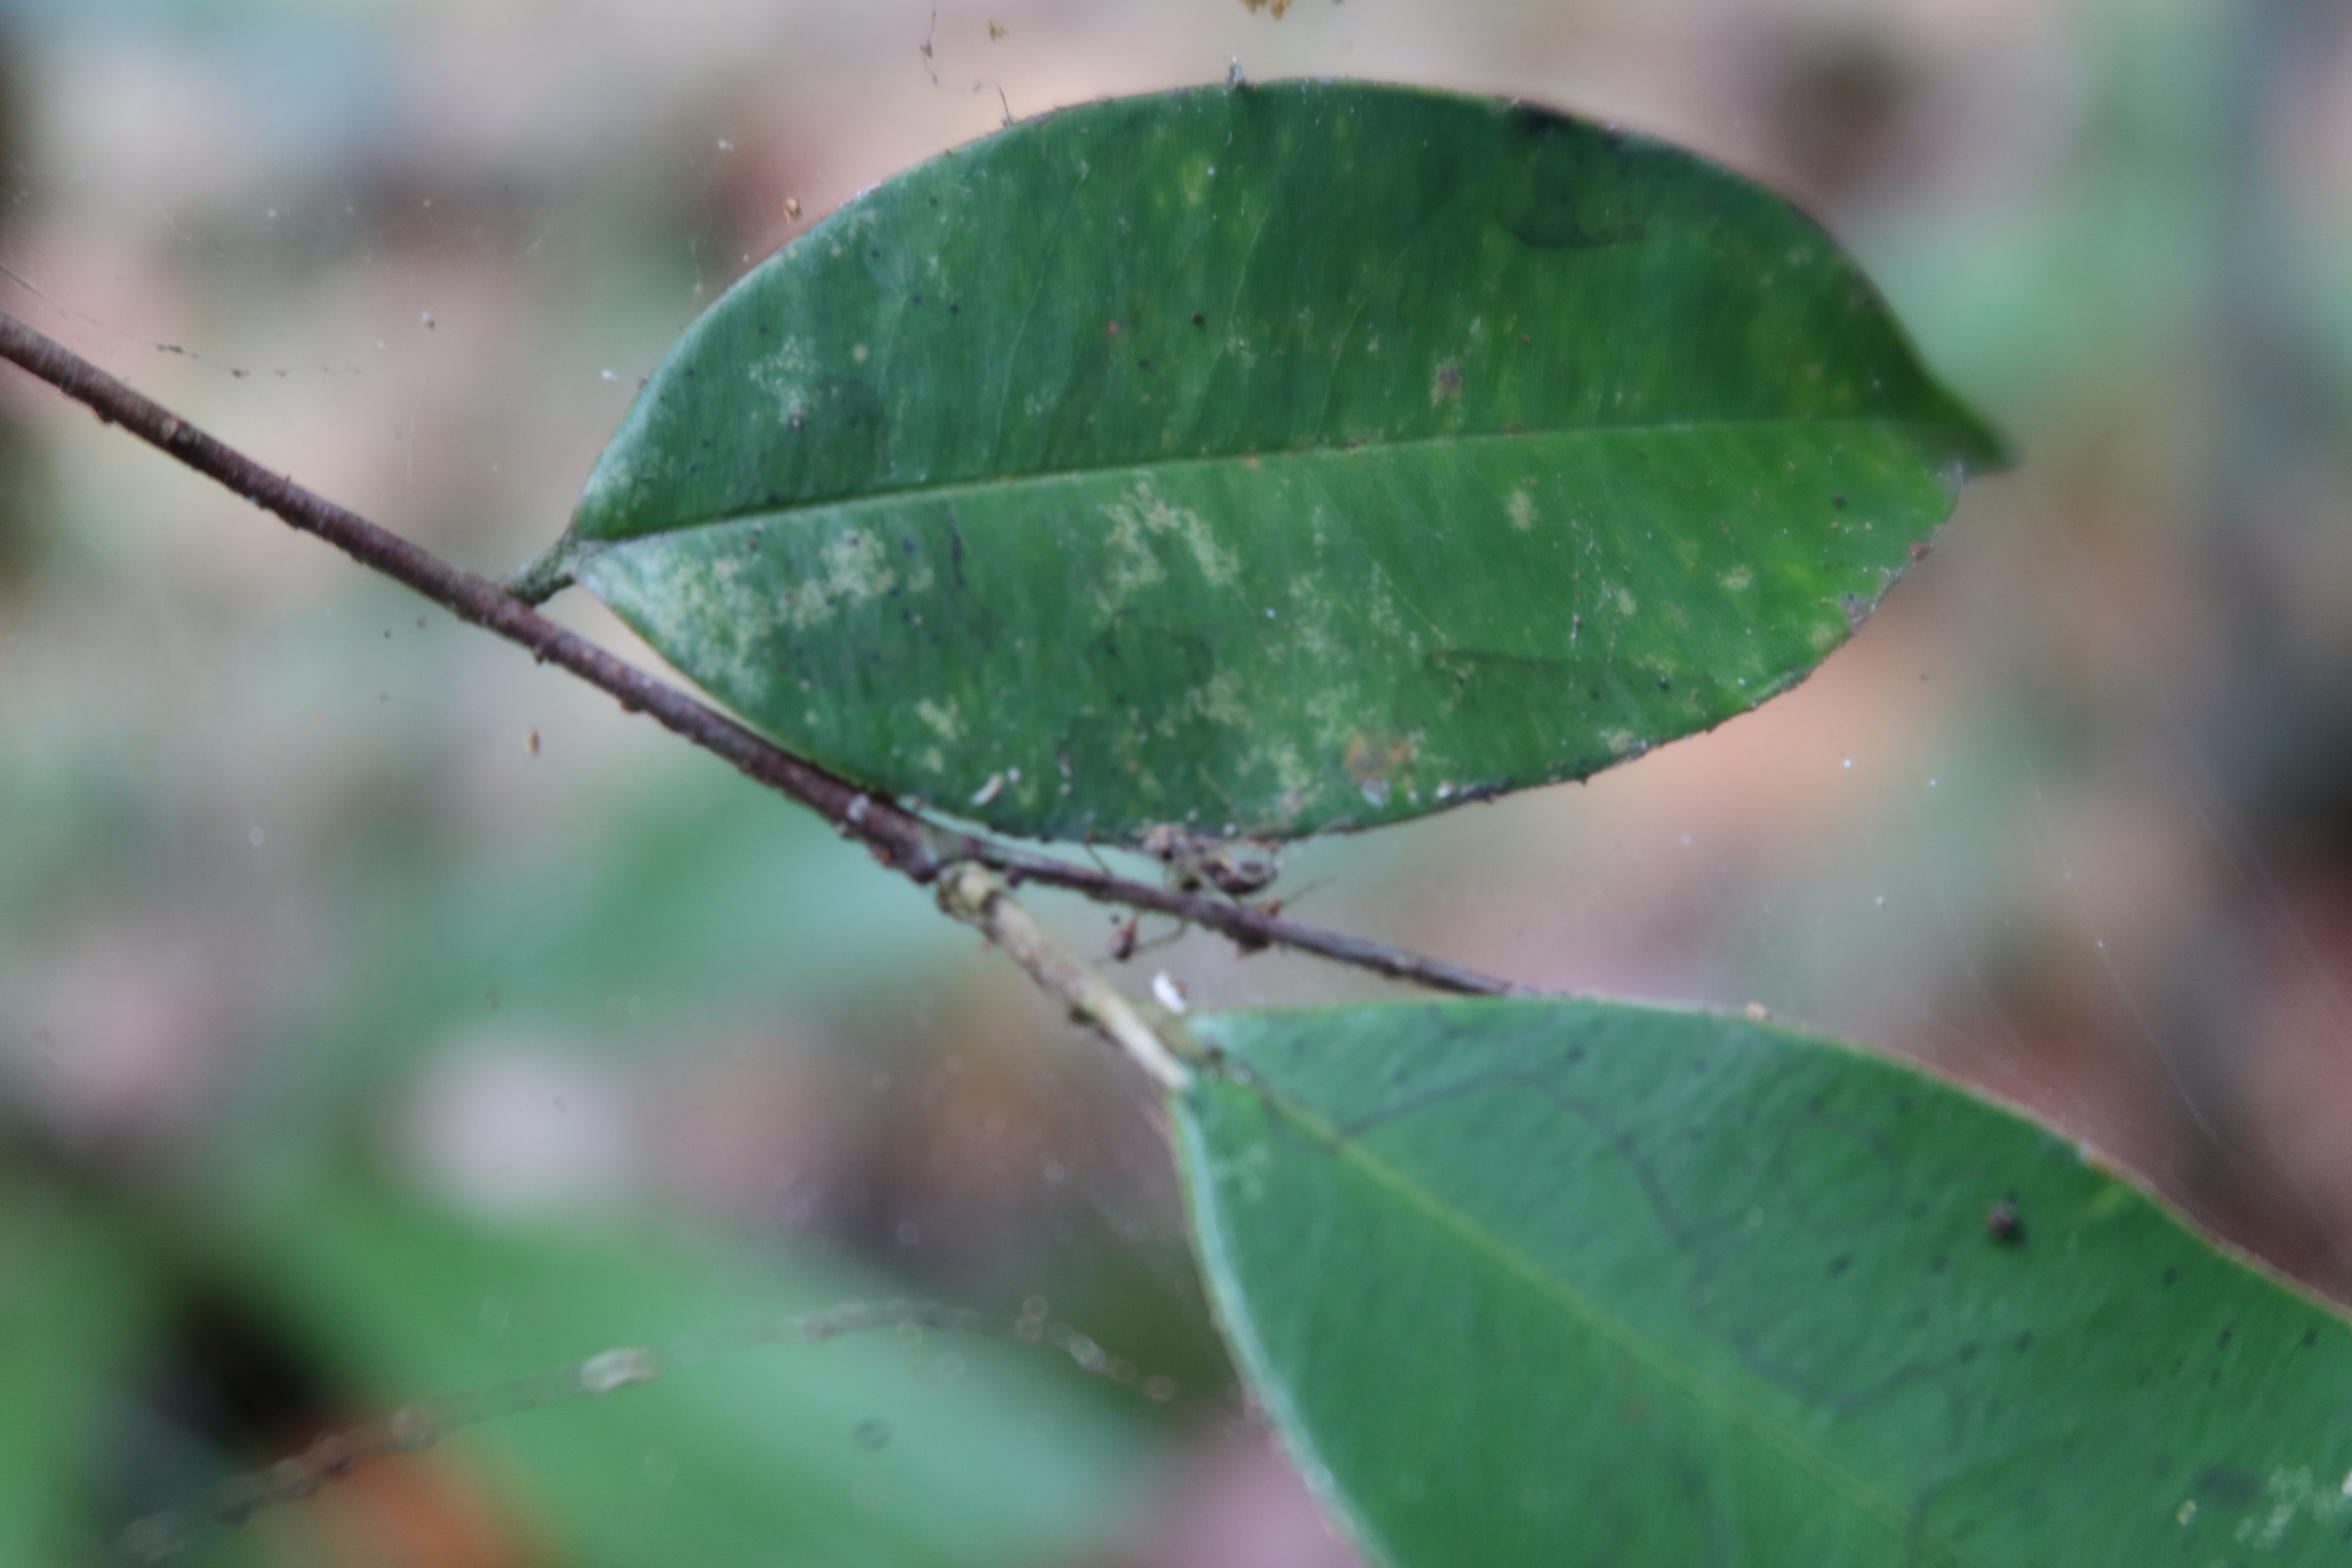
Label: Spiders